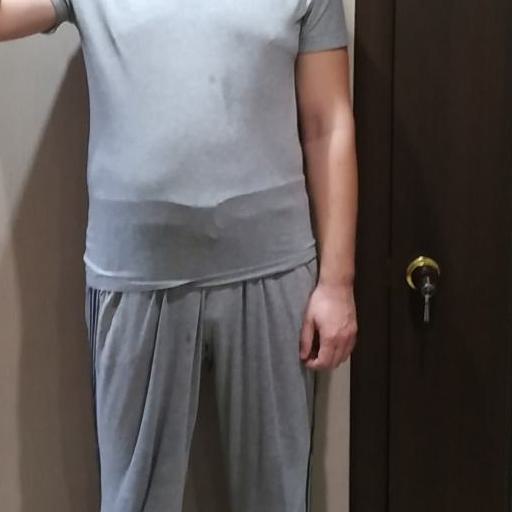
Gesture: no_gesture